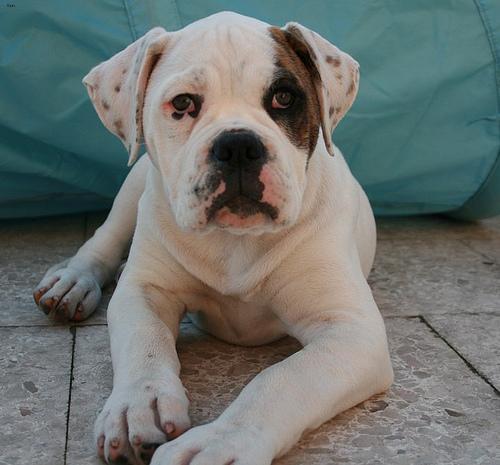
american bulldog